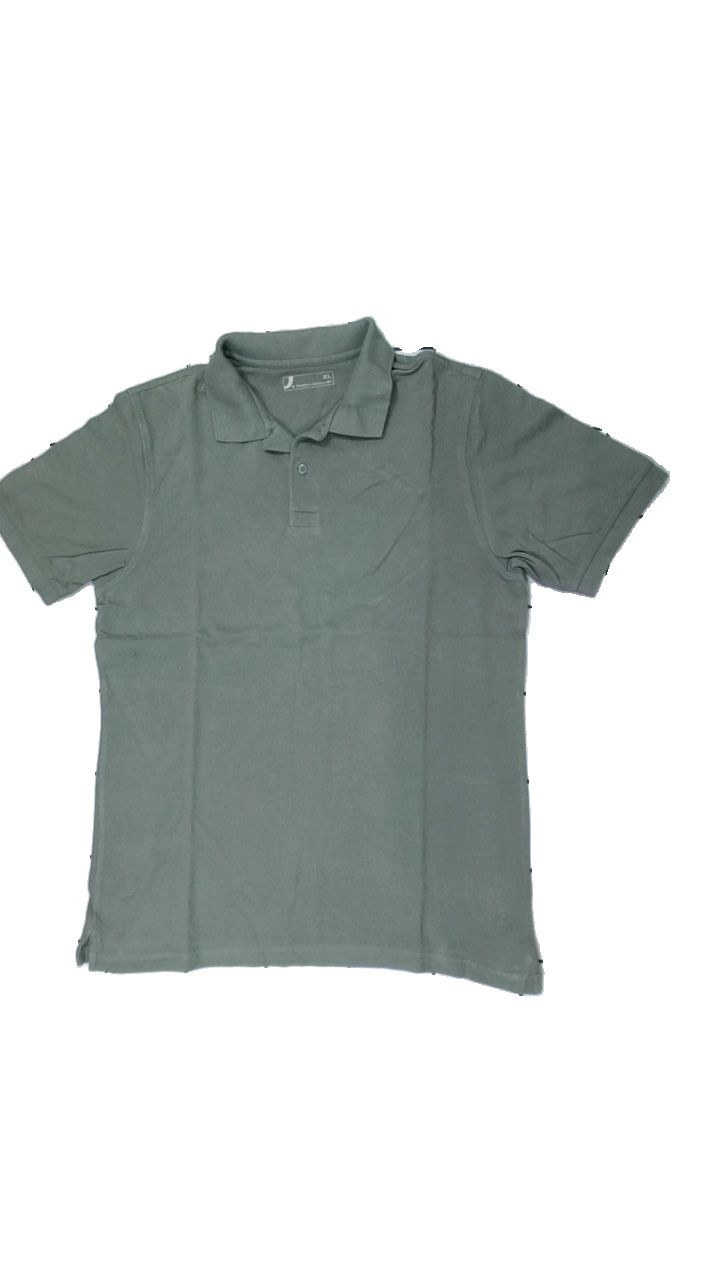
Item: Shirt (Men)
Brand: Dressman
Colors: Green
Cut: Regular
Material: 100% cotton
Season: All
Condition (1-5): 3
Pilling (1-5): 3
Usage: Reuse
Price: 50-100